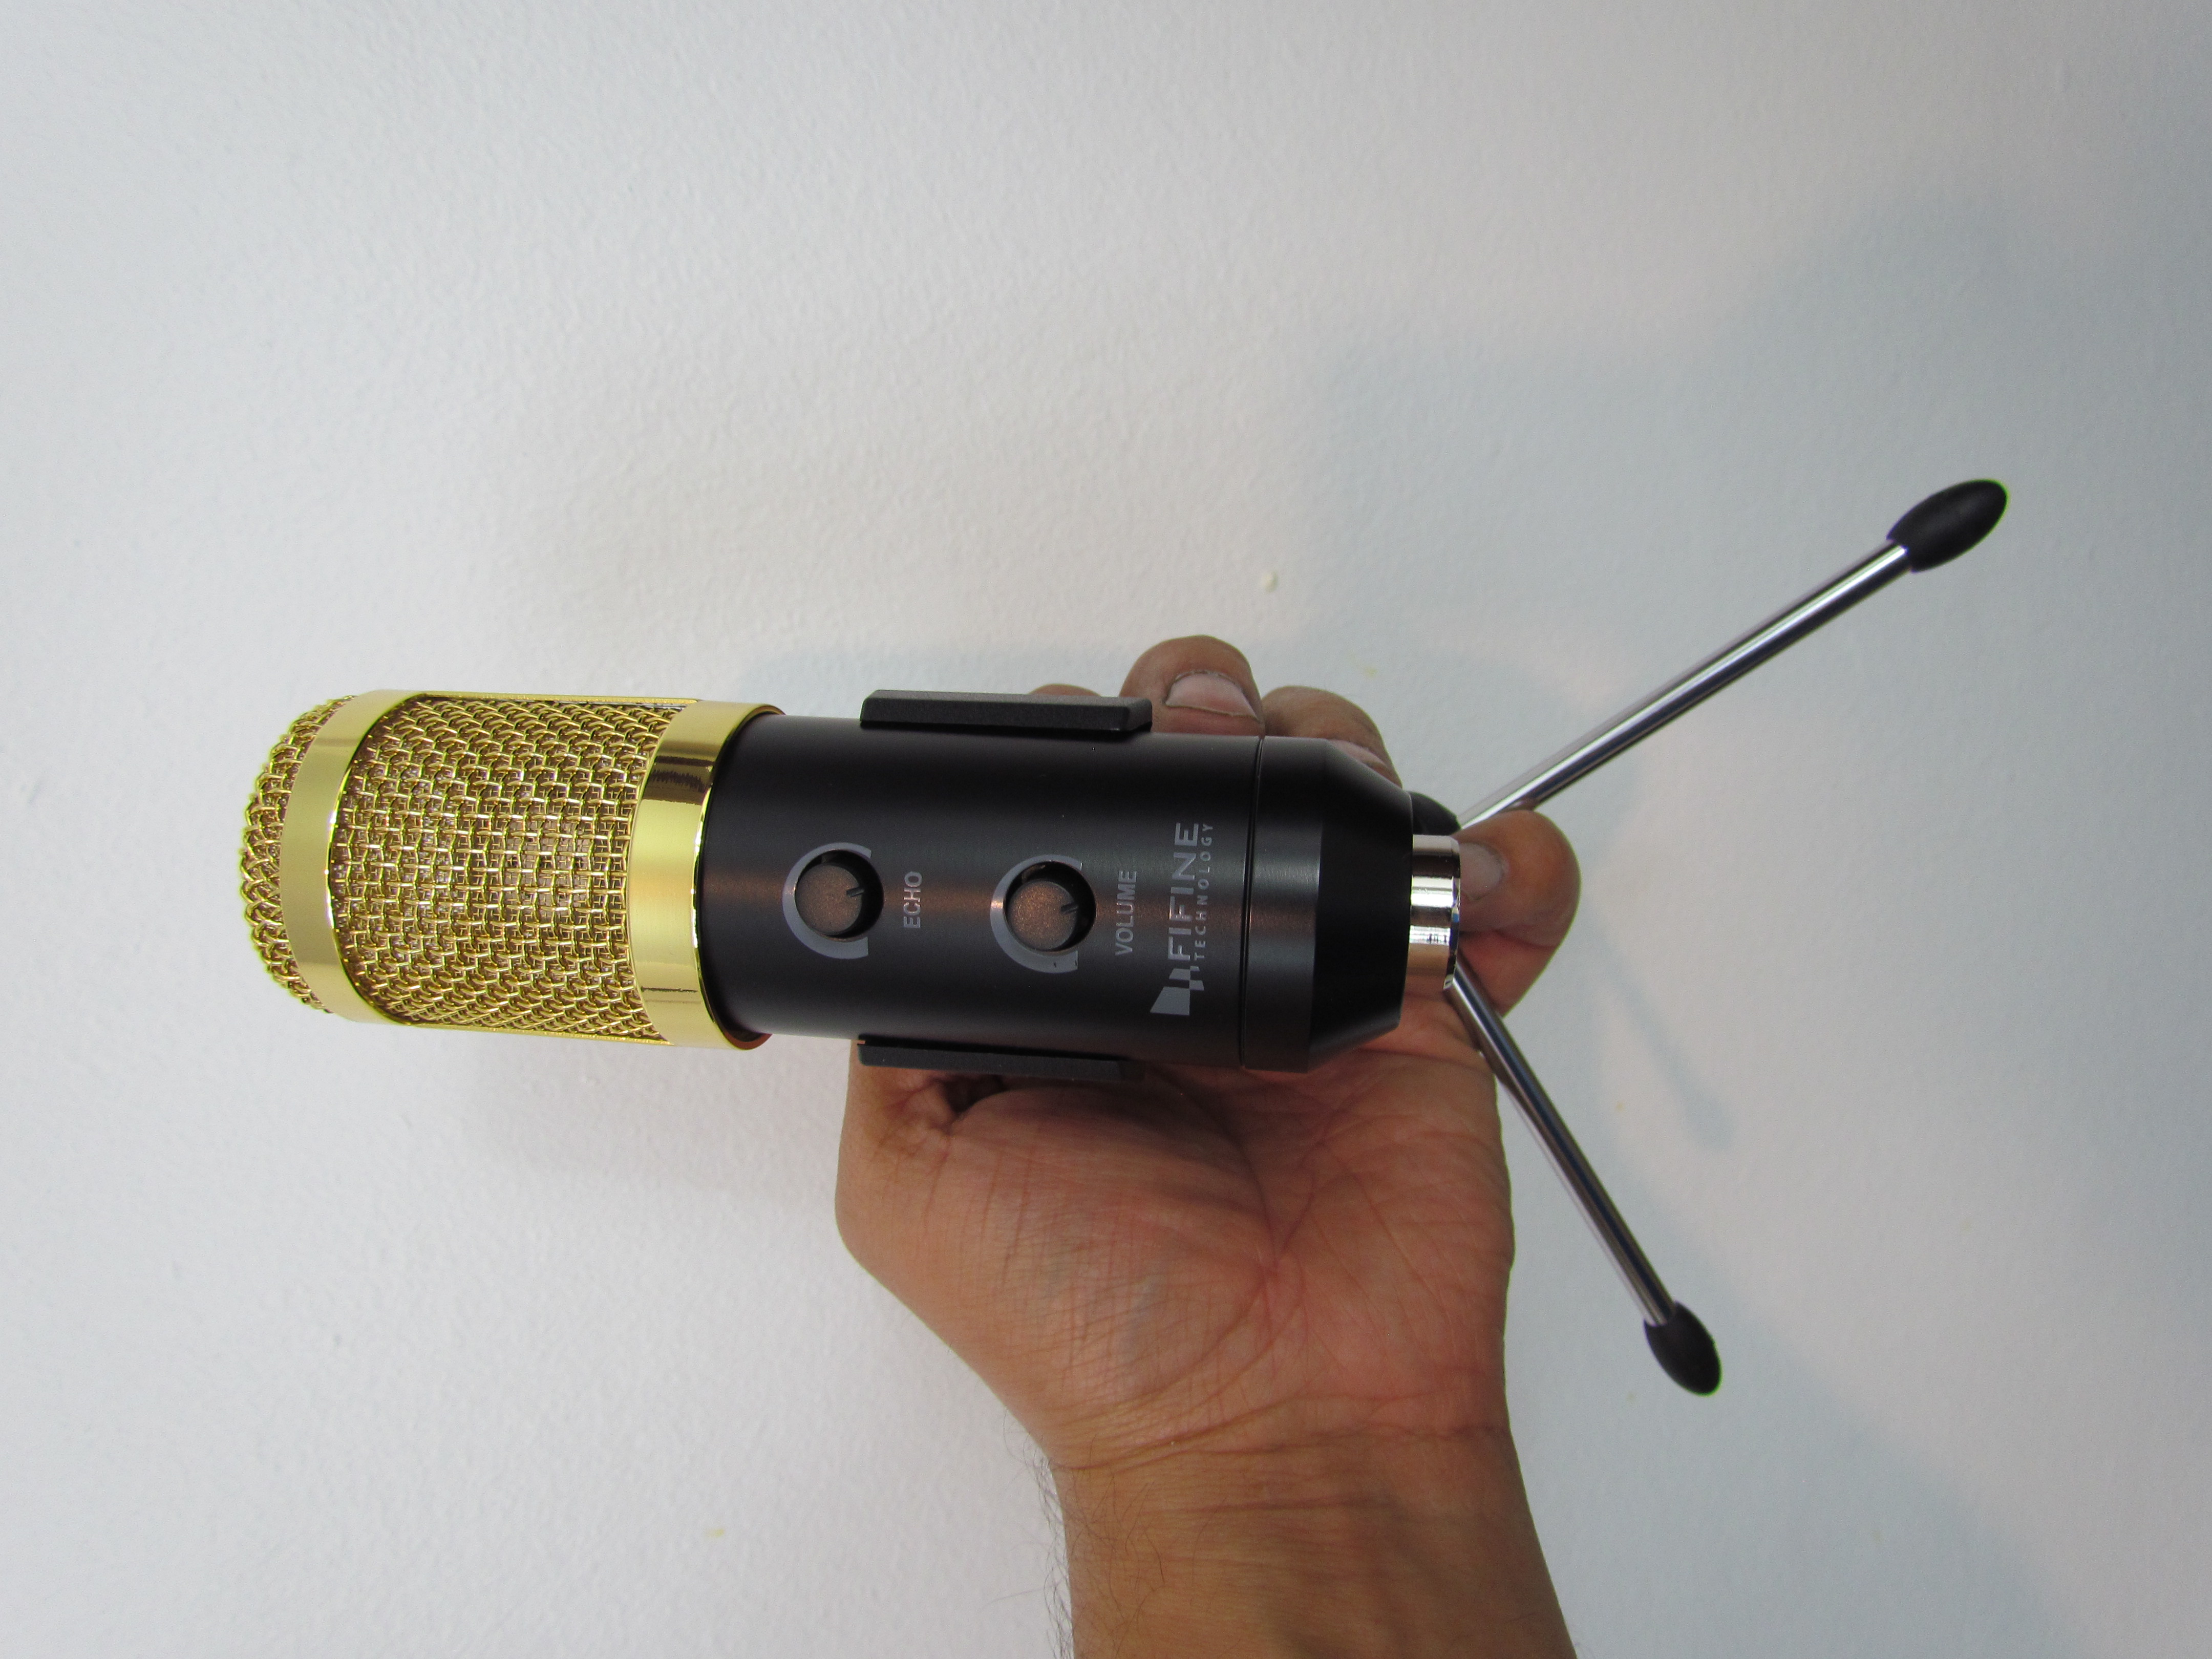
microphone, audio equipment, Rotary tool, technology, electronic device